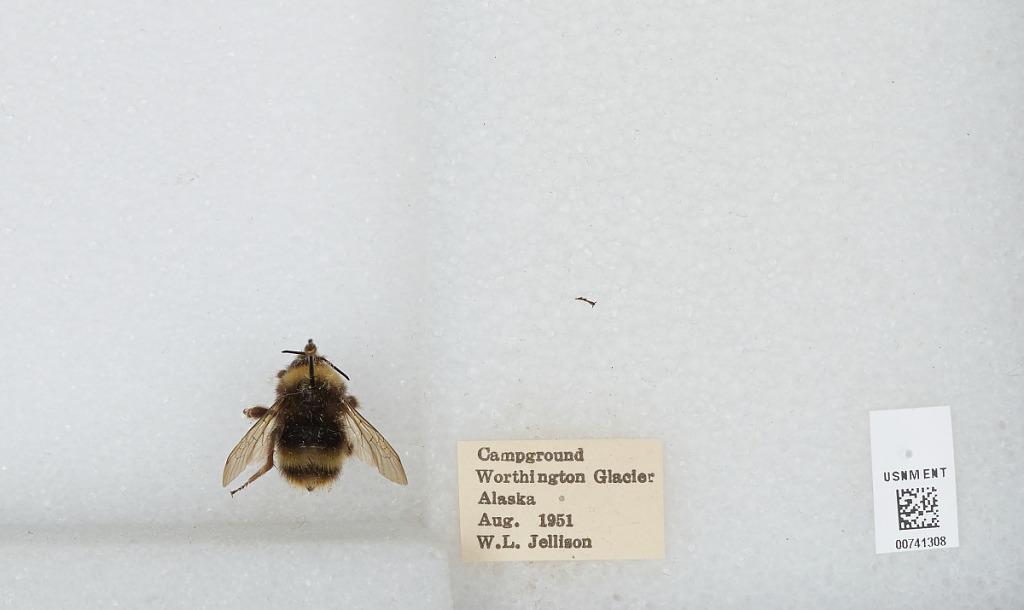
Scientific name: Bombus (Bombus) occidentalis Greene
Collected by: W. Jellison
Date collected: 1951-8-1
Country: United States
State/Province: Alaska
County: Valdez-Cordova
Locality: Campground, Worthington Glacier
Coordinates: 61.1672, -145.703